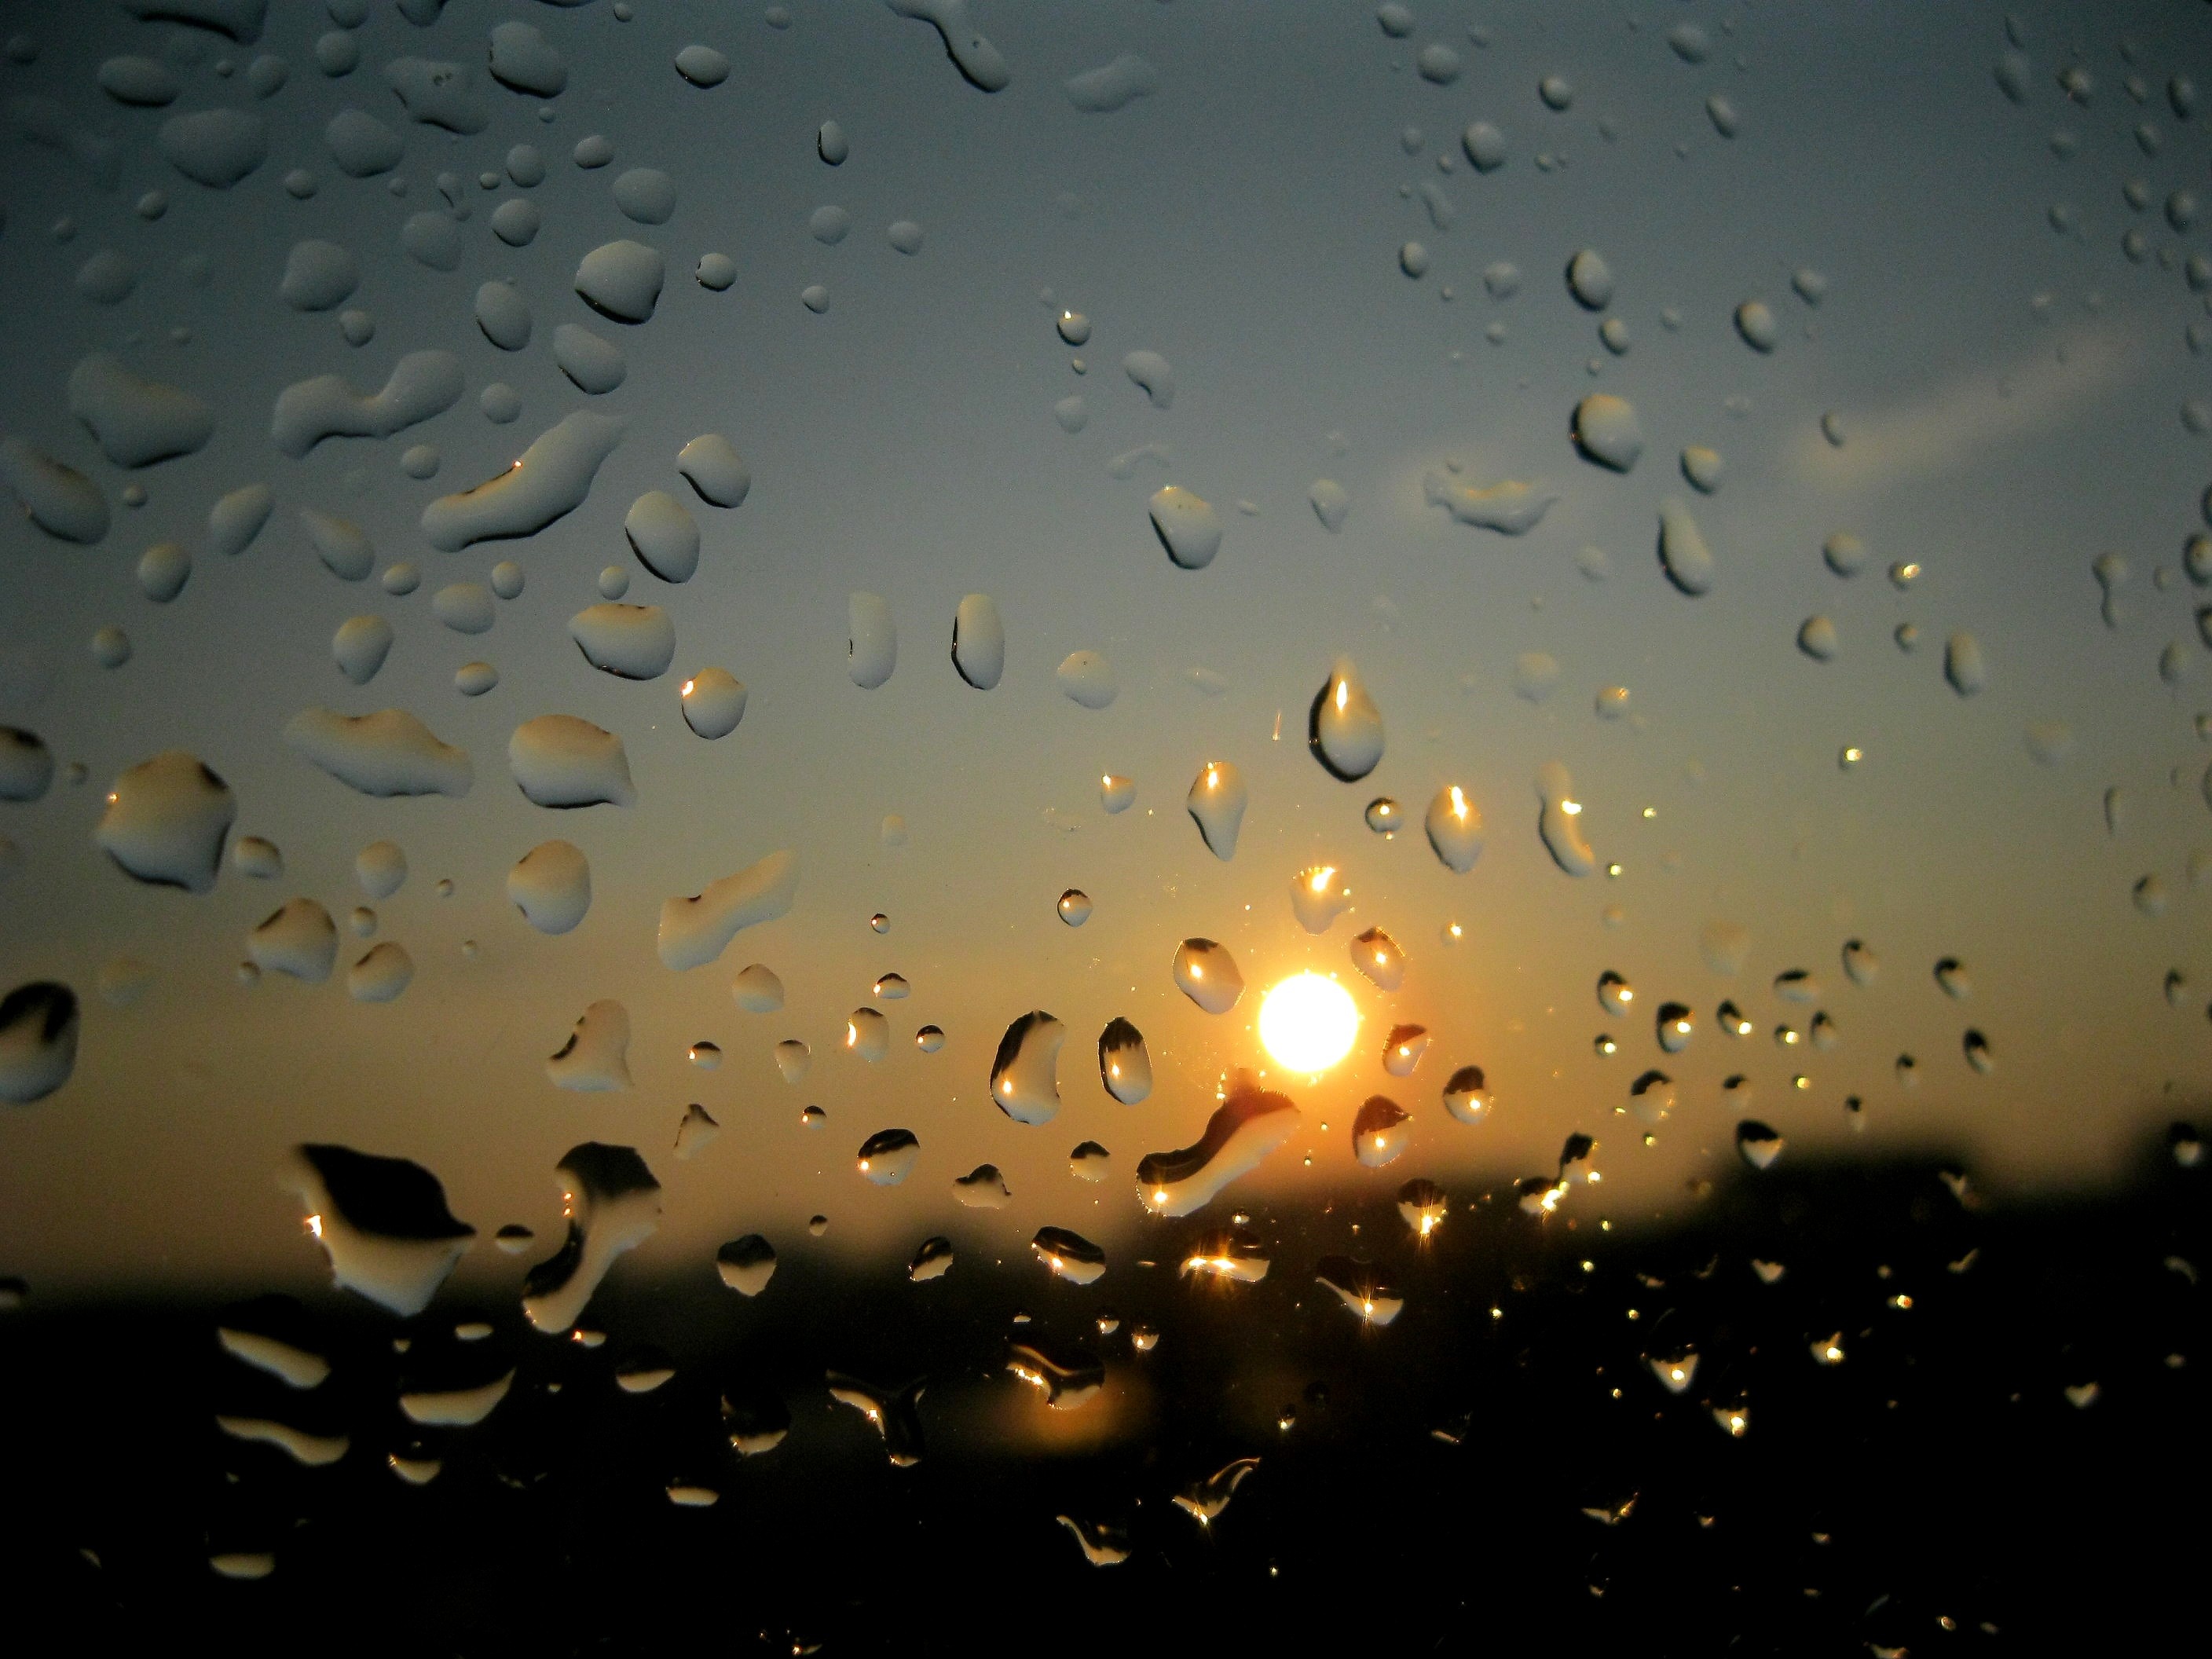
drop, sky, sunlight, rain, reflection, weather, drops, the sun, freezing, macro photography, pane, drop of rain